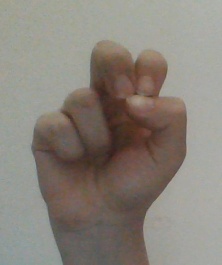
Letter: gaaf